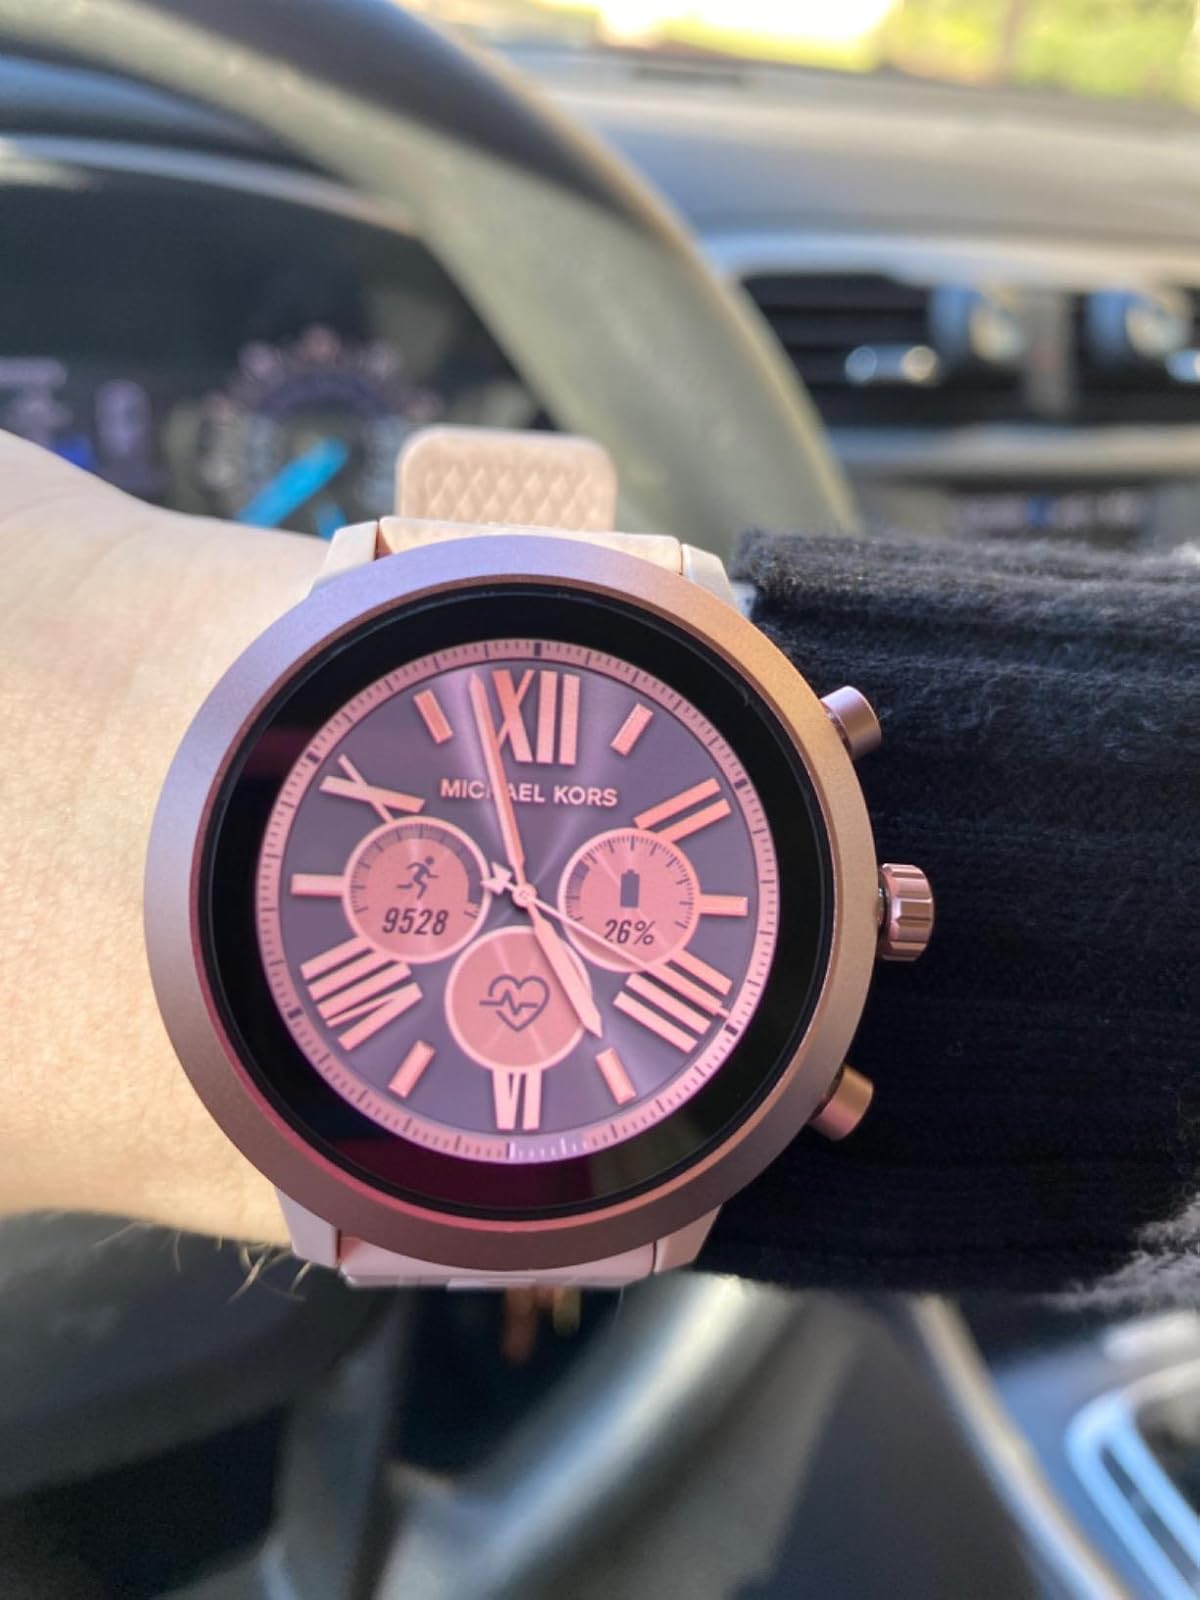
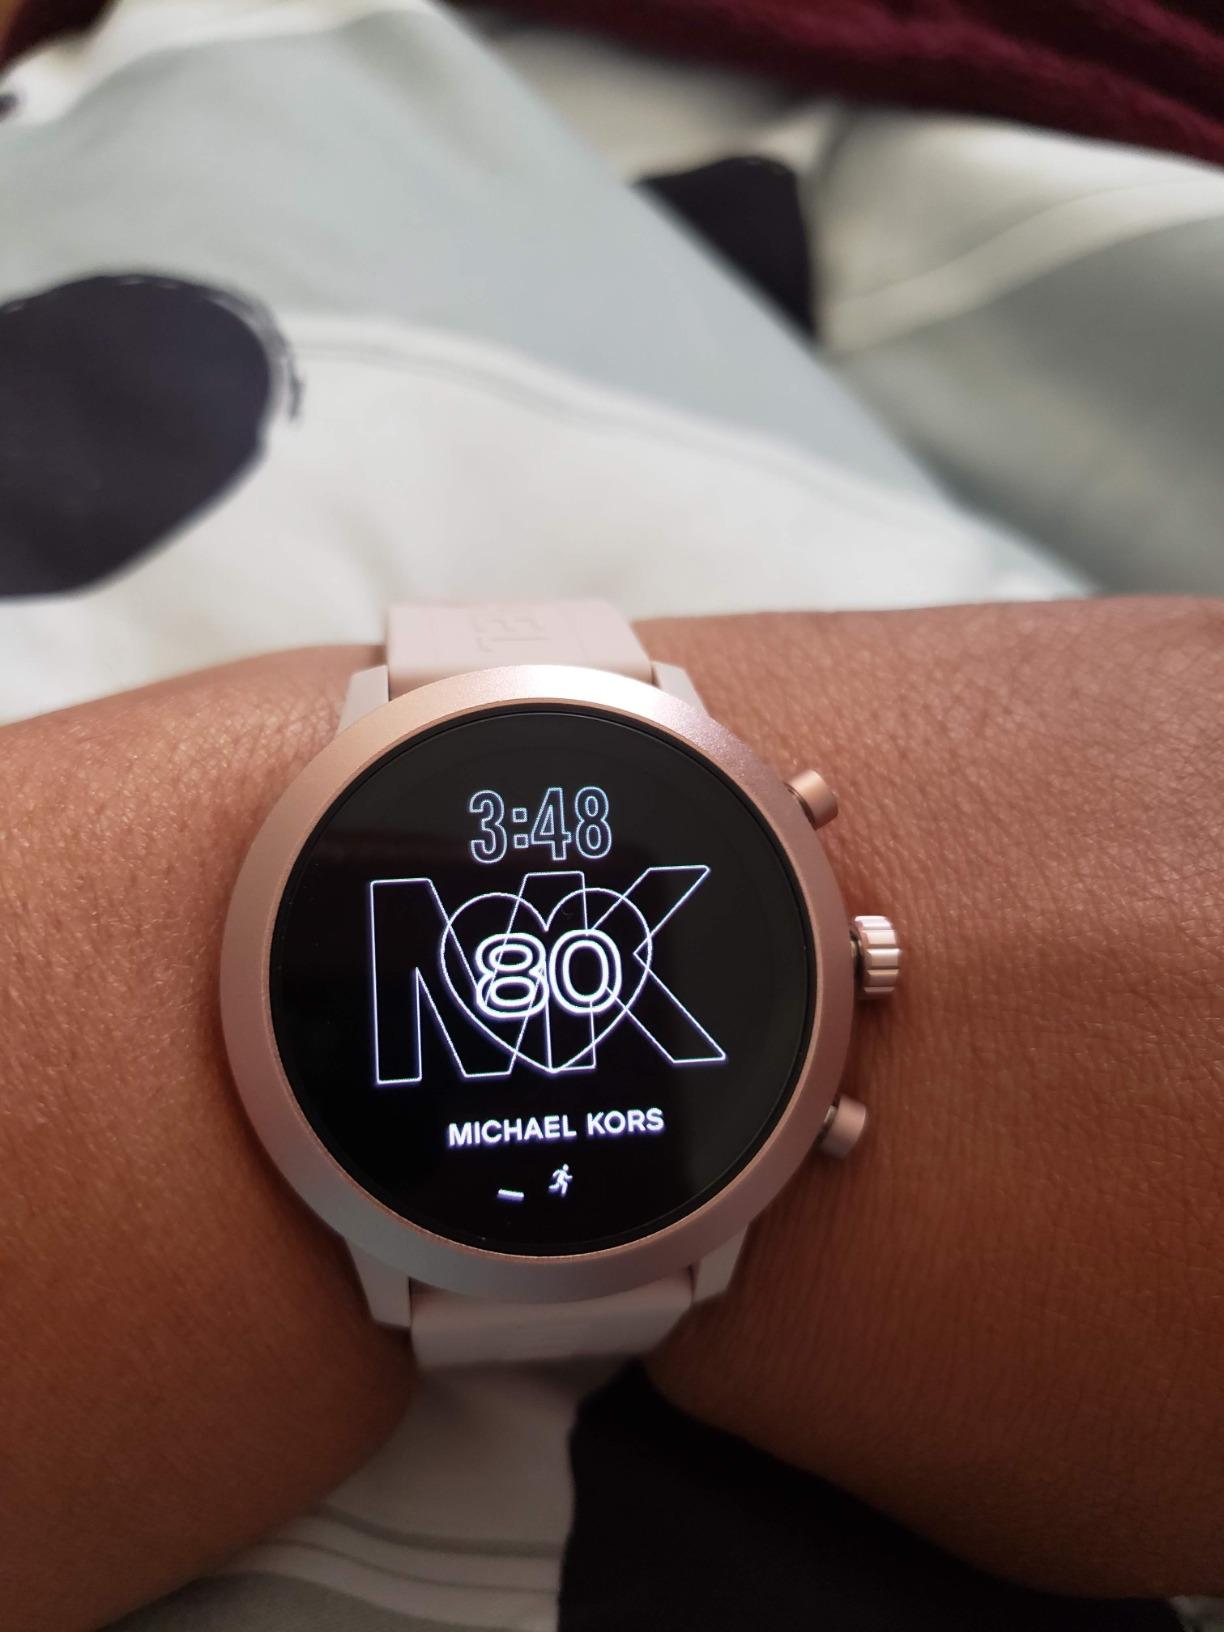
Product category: smartwatch
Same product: yes